Ismail Matar

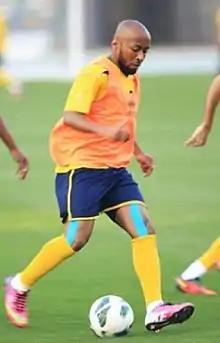
Matar training with the United Arab Emirates in 2014

Ismail Matar Ibrahim Khamis Al Mukhaini Al Junaibi (born 7 April 1983 in Abu Dhabi) is an Emirati former footballer who played as an attacking midfielder or forward.